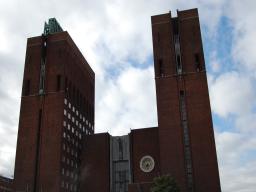
Label: Background_without_leaves